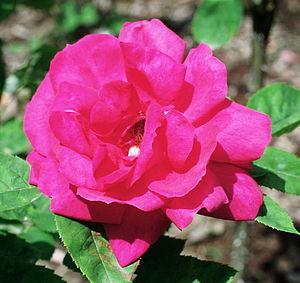
Henry Bennett est un pionnier britannique de l'hybridation systématique des roses. Propriétaire terrien dans la vallée de Wylye à Stapleford, dans le Wiltshire, près de Salisbury, Bennett a appliqué un système scientifique de production de nouvelles variétés de roses. Ses hybrides, entre rosiers thé et hybrides perpétuels, sont appelés « roses hybrides de thé à pedigree » qui ont donné naissance à une nouvelle classe.